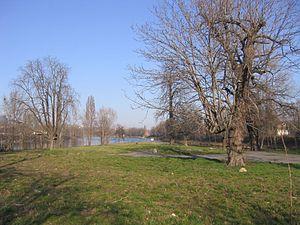
Štvanice est une île de l'agglomération de Prague située dans la Vltava, au nord du pont Charles. L'île est située entre le district de Holešovice, auquel elle appartient, et le district de Karlín. Elle est longue de 1250 mètres et large de 190 mètres